George Washington Hays

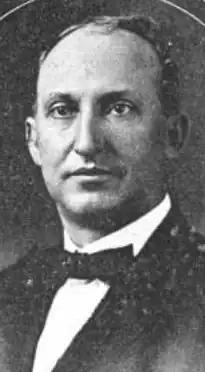
"Dearborn Independent", September 25, 1926

George Washington Hays (September 23, 1863September 15, 1927) was an American politician who served as the 24th Governor of Arkansas from 1913 to 1917.